Klong khaek

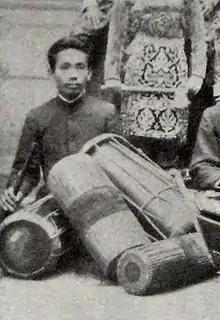
Center and bottom drums, Thailand klong song na drums, equivalent to Cambodian skor sang na drums. Far left and far right drums, Thai Klong khaek drums. Image taken Thailand about 1900 A.D.

Klong khaek is a type of double-headed barrel drum used in Thai music. The term literally means "Indian drum" from the words "klong" (กลอง) meaning drum and "Khaek" (แขก) meaning Indian or Tamil. Looks the same as the Klong malayu; those are shorter and heavier.